Bonnie Franklin

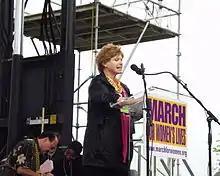
Bonnie Franklin speaks to crowd at March For Women's Lives in 2004.

A Democrat, she supported Walter Mondale's campaign in the 1984 presidential election.